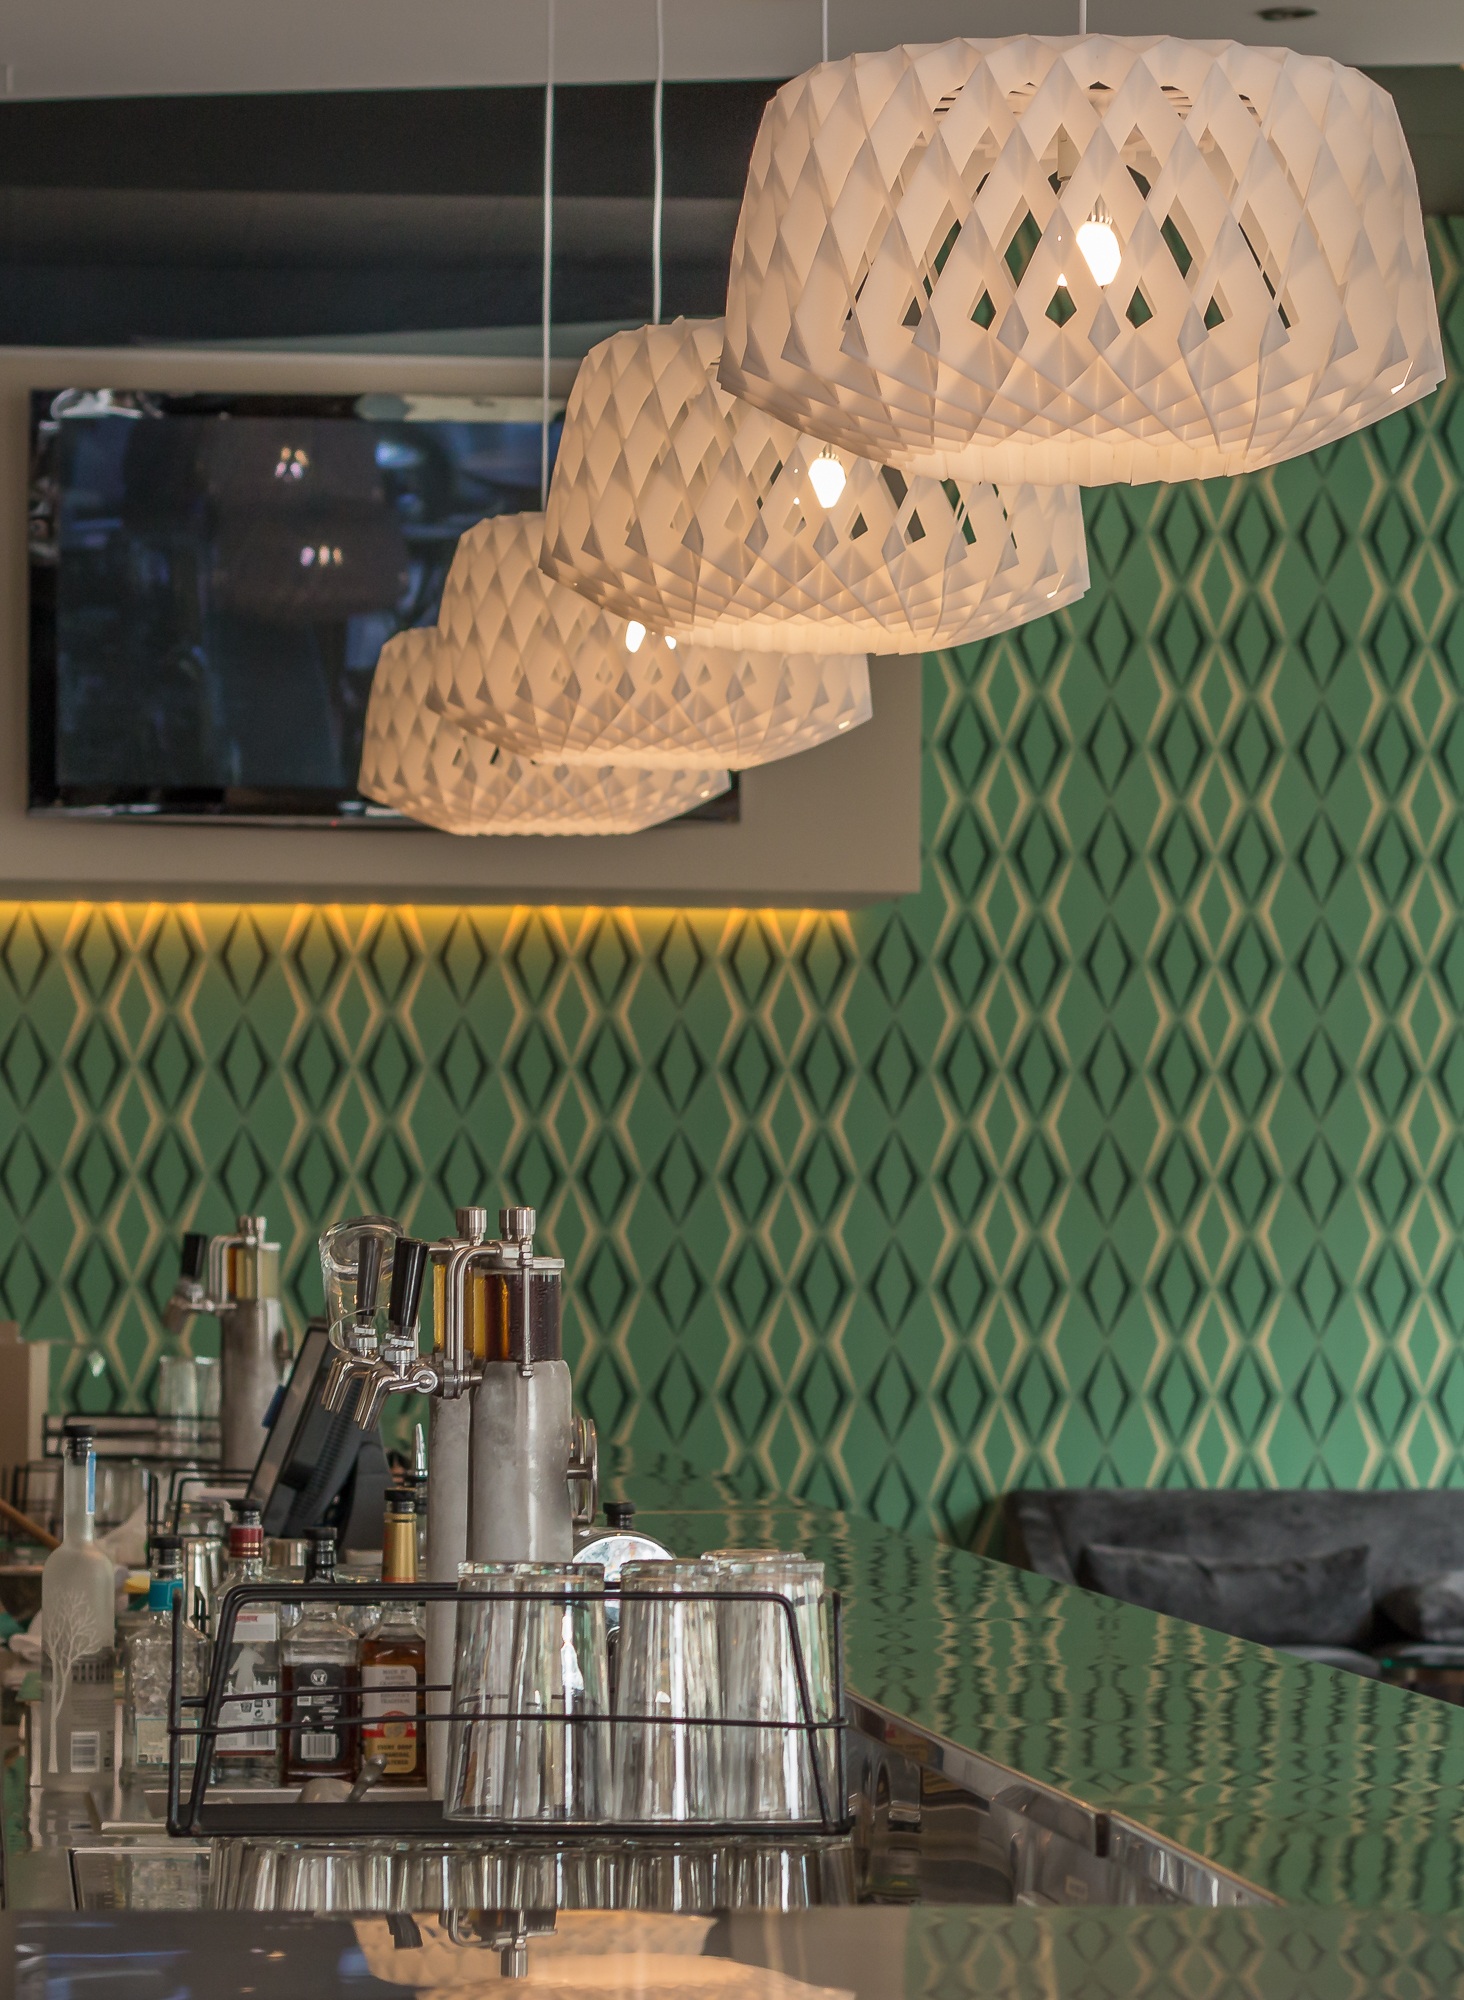
growth, wood, ceiling, small, lighting, interior design, lights, startup, design, glasses, drinks, green wall, small business, glass counter